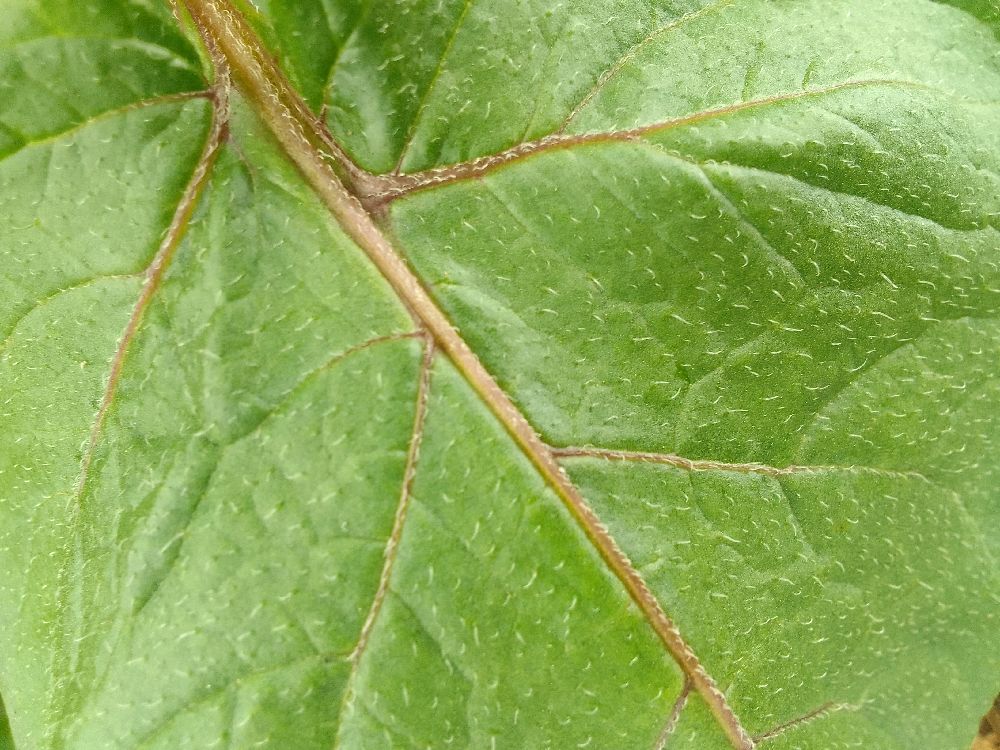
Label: Healthy